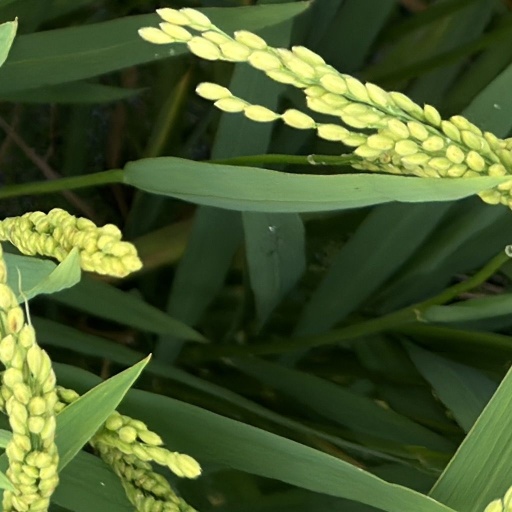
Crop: rice